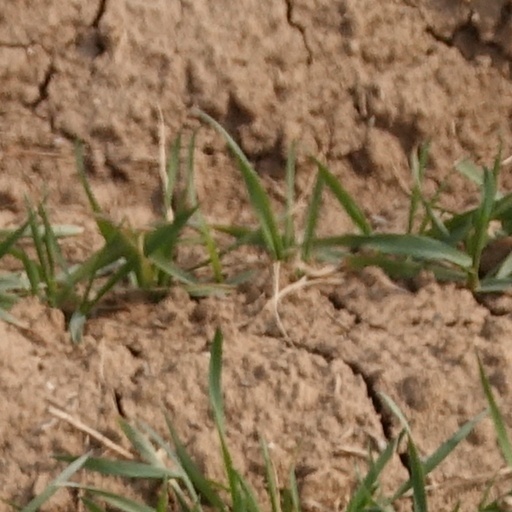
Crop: wheat